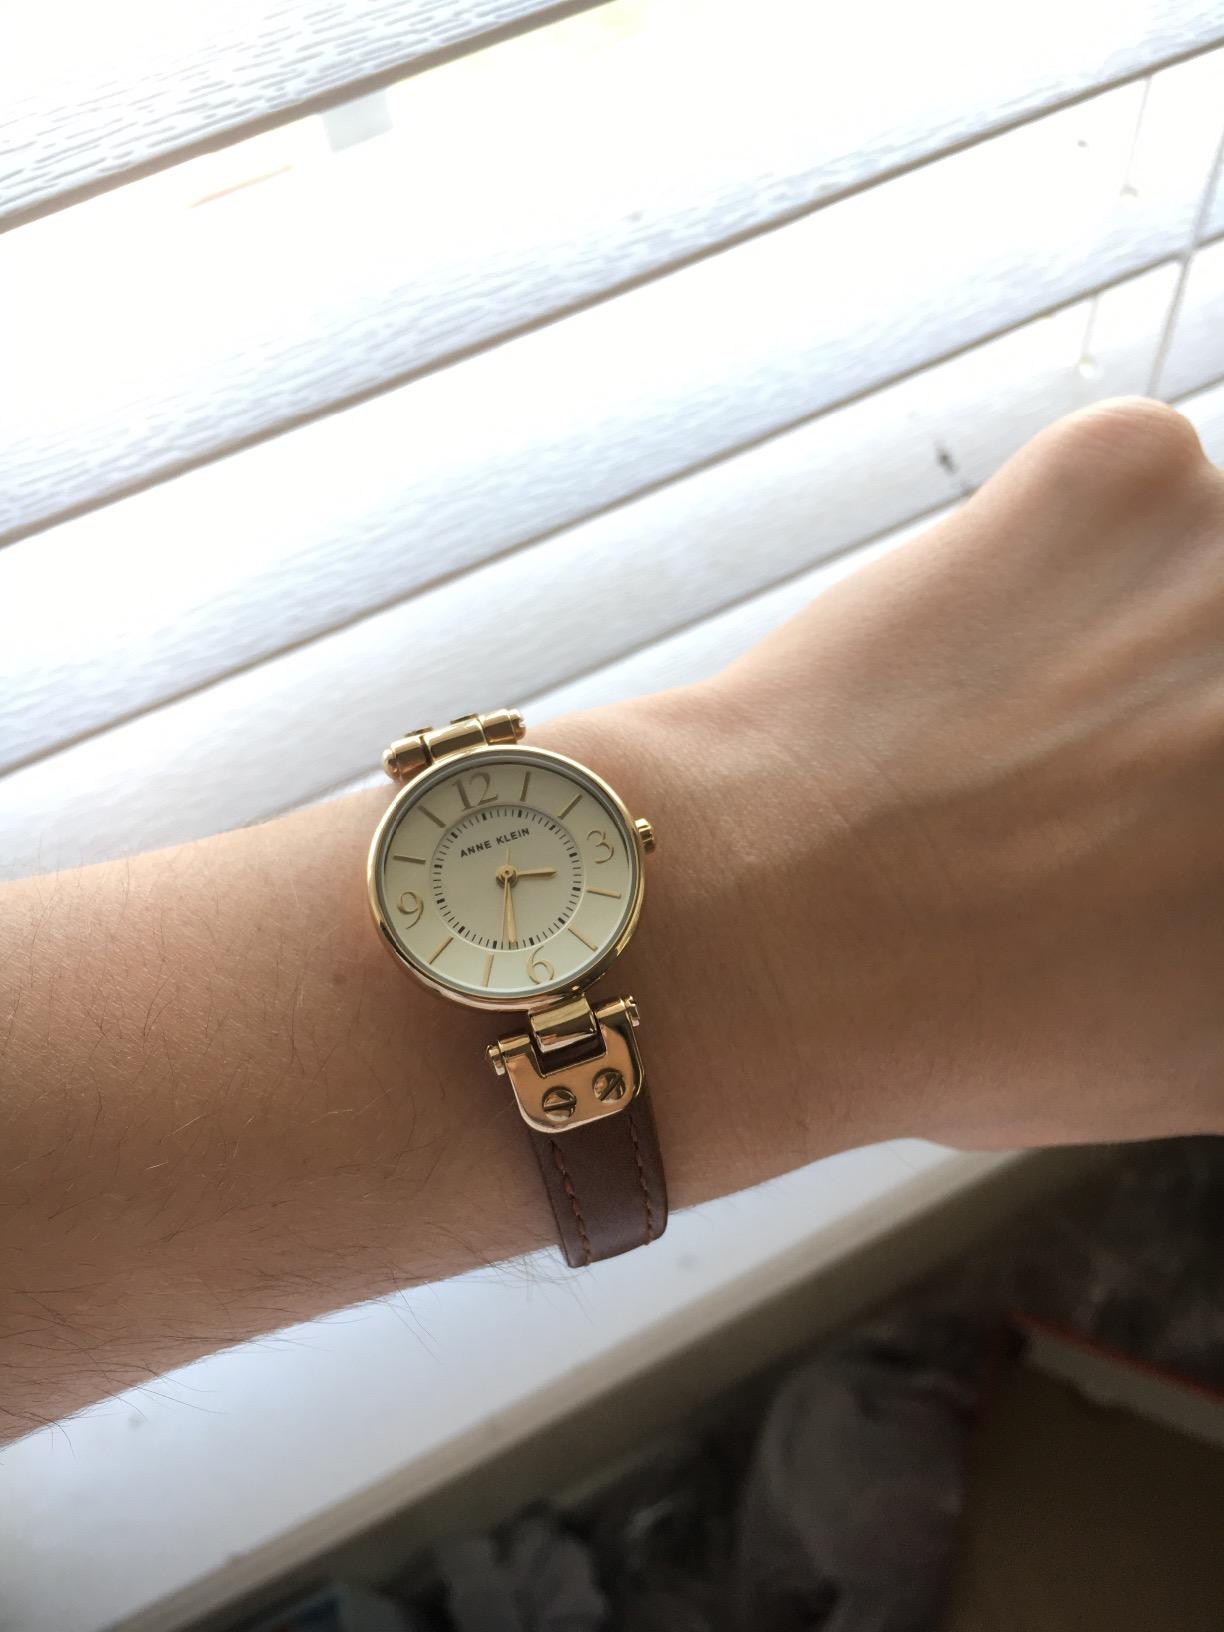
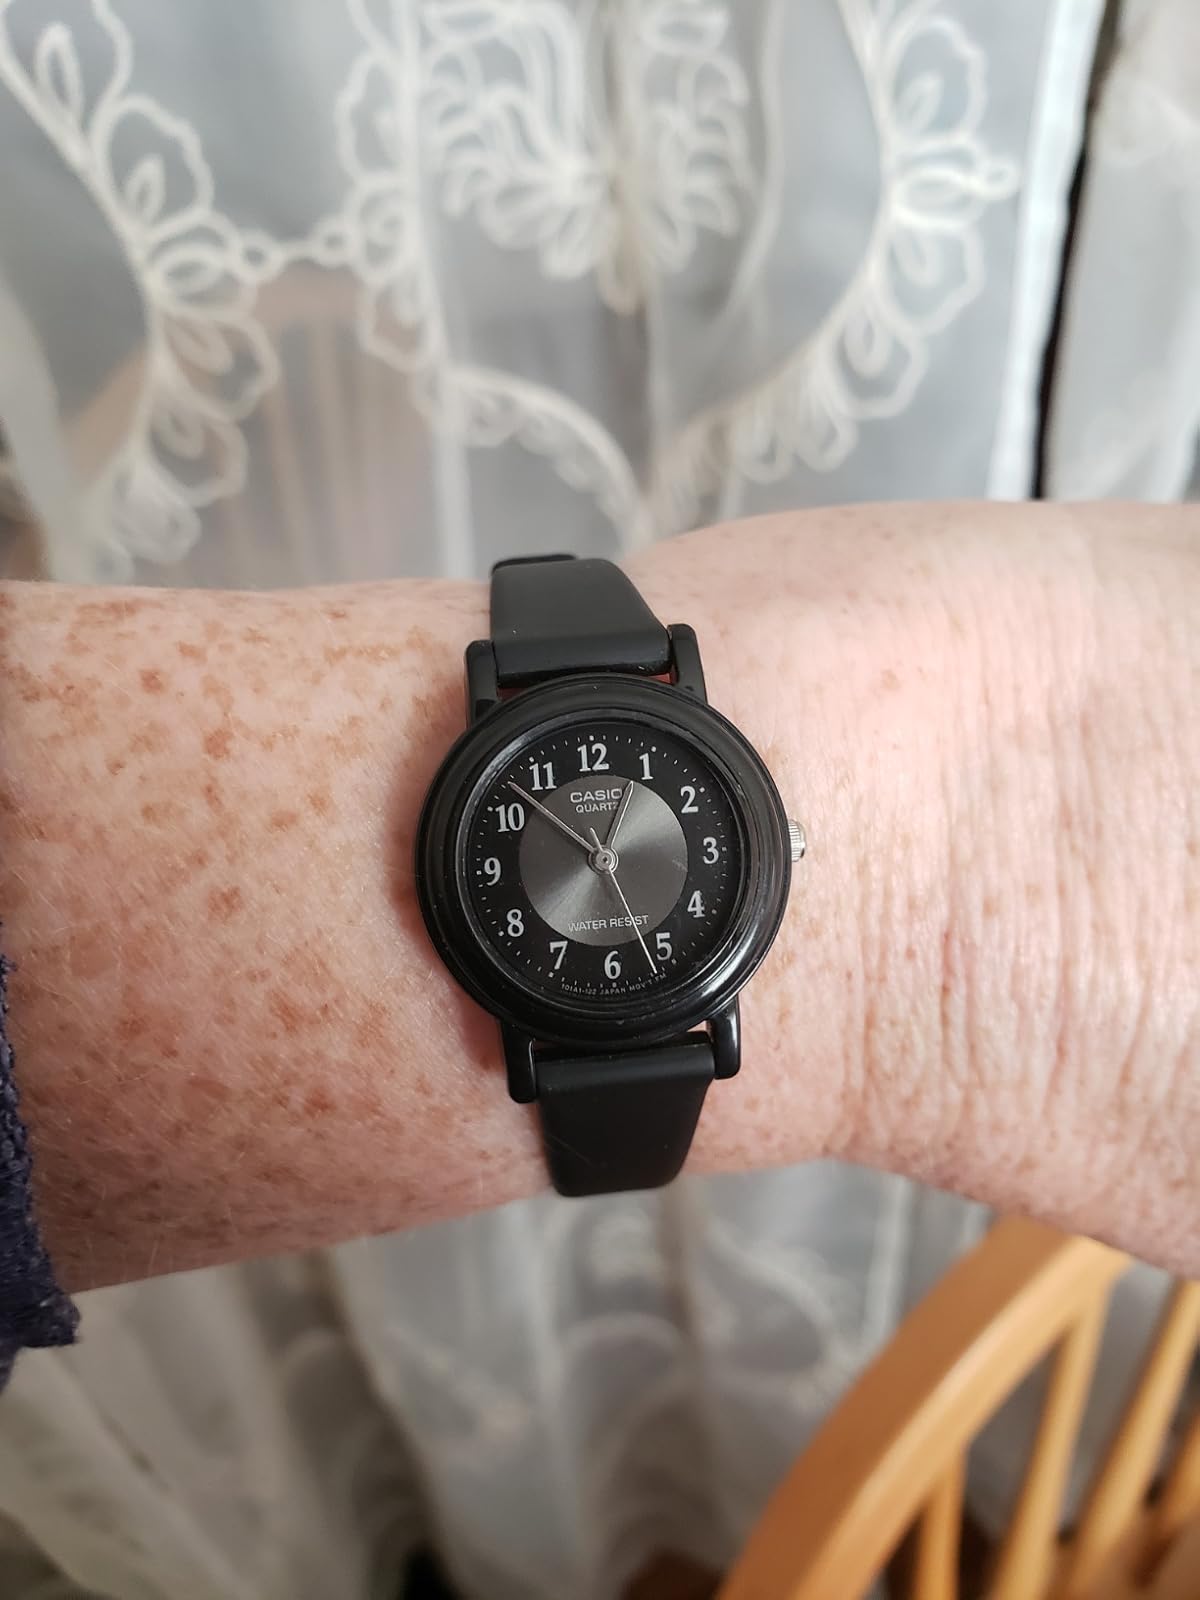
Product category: accessories_watch
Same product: no